Tichina Arnold

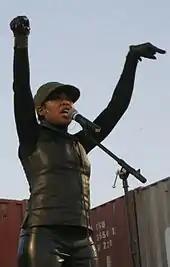
Arnold performs for service members during the United Service Organization's Holiday Tour, 2008.

Arnold's best-known television role was Pamela James on Martin Lawrence's sitcom "Martin" (1992–1997). She also played the recurring role of Nicole Barnes on the sitcom "One on One". In 2000, she was reunited with Martin Lawrence in "Big Momma's House". In 2007, she again reunited with Lawrence (this time as his character's wife) in the big screen road comedy/buddy film "Wild Hogs". In 2003, she appeared in "Civil Brand". Arnold played the role of the matriarch, Rochelle, on the sitcom "Everybody Hates Chris" which premiered in September 2005 and ended in May 2009. In a departure from her known comedic roles, she played the title role in "The Lena Baker Story" (2008), which was about the first and only woman to be executed by the electric chair in Georgia.